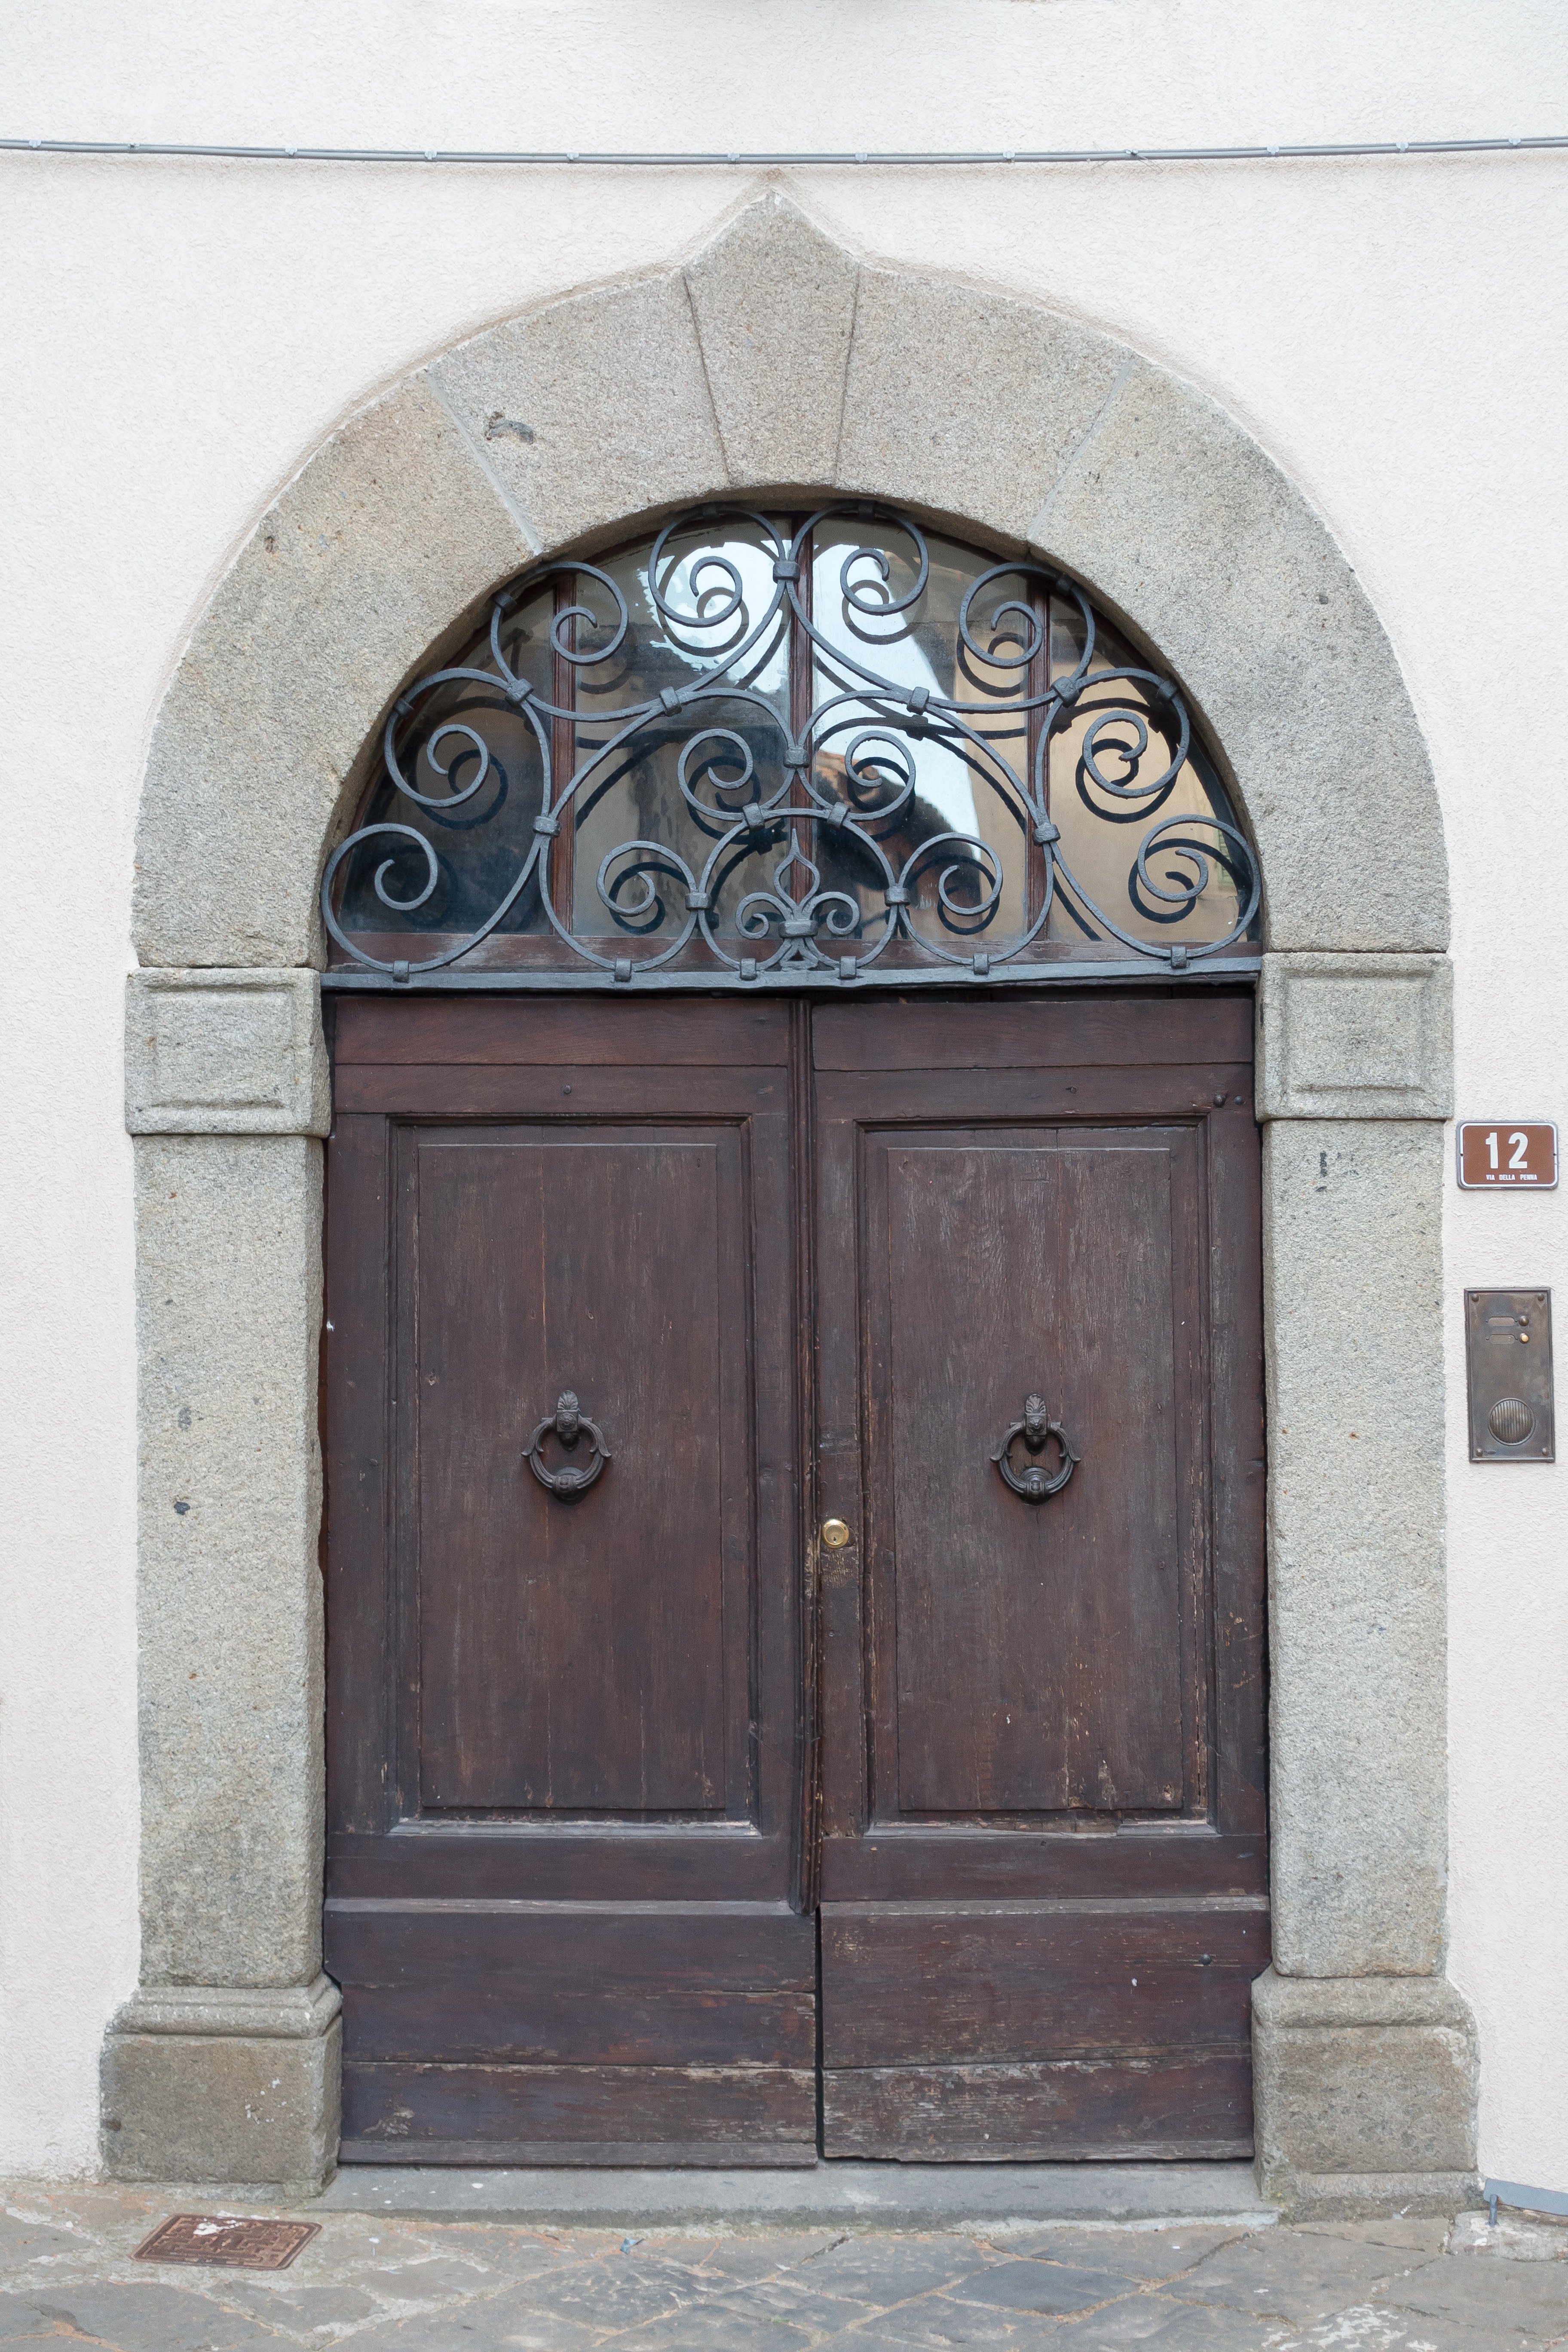
architecture, wood, window, building, home, arch, facade, furniture, gate, door, apartment, front door, iron, input, house entrance, portal, natural stone, door handle, wrought iron, lintel, input range